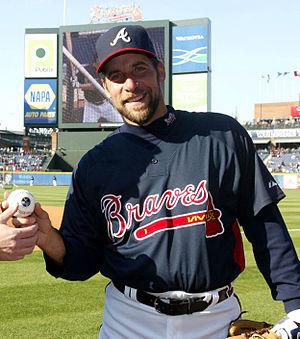
John Andrew Smoltz est un lanceur droitier de baseball qui évolue dans les Ligues majeures de 1988 à 2009. Il joue 21 de ses 22 saisons chez les Braves d'Atlanta et est élu au Temple de la renommée du baseball en 2015.